Glen Keane

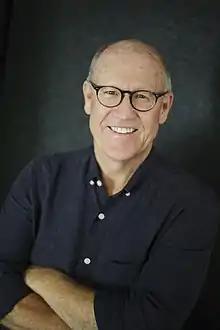
Keane in 2017

Glen Keane (born April 13, 1954) is an American animator, director, author and illustrator. As a character animator at Walt Disney Animation Studios for 38 years (1974–2012), he worked on feature films including "The Little Mermaid", "Beauty and the Beast", "Aladdin", "Pocahontas", "Tarzan" and "Tangled". He received the 1992 Annie Award for character animation and the 2007 Winsor McCay Award for lifetime contribution to the field of animation. He was named a Disney Legend in 2013, a year after retiring from the studio.